Pavel Golubitsky

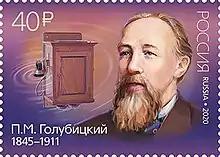
Golubitzky on a 2020 stamp of Russia

In 1883 Golubitsky developed a telephone setup for railways, which was installed at the Nikolaev railway. During the same year he improved the microphone in his setup by filling it with carbon powder. In 1884 he began testing a telephone system connecting the train operator to any railway station; this system was certified and adopted by the Russian railways in 1888. In 1885 he suggested the use of a common battery supply for multiple phones located nearby, which resulted in the appearance of telephone stations and phone networks. In 1886 he invented a commutator allowing multiple phones to use a single electrical line.